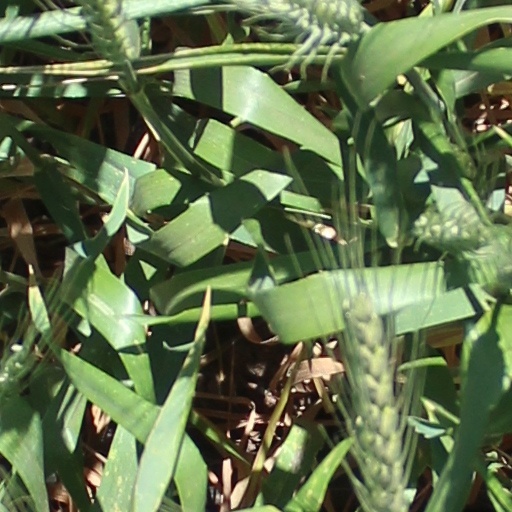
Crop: wheat